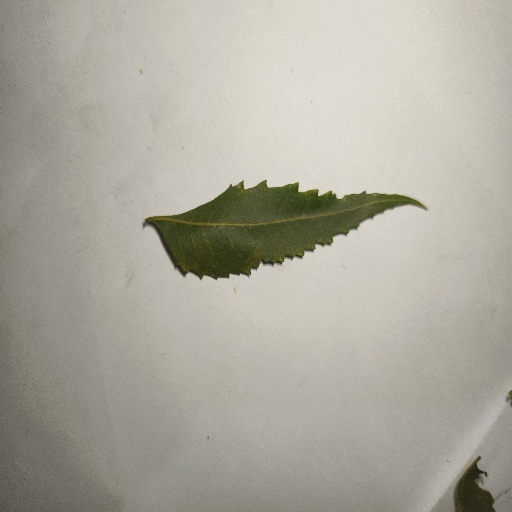
Species: Neem
Leaf condition: Healthy Leaf